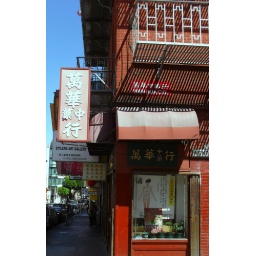
I loved the slatted shadows of the balcony against this red brick building